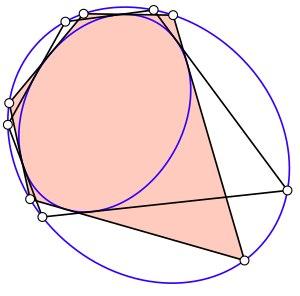
En géométrie, le grand théorème de Poncelet, du nom du mathématicien français Jean-Victor Poncelet, est un énoncé portant sur l'inscription des polygones dans les coniques. Il est, selon Marcel Berger, « de loin, le plus beau résultat sur les coniques ».